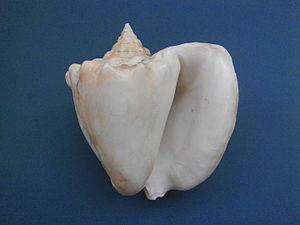
Lobatus est un genre de mollusques gastéropodes de la famille des Strombidae.